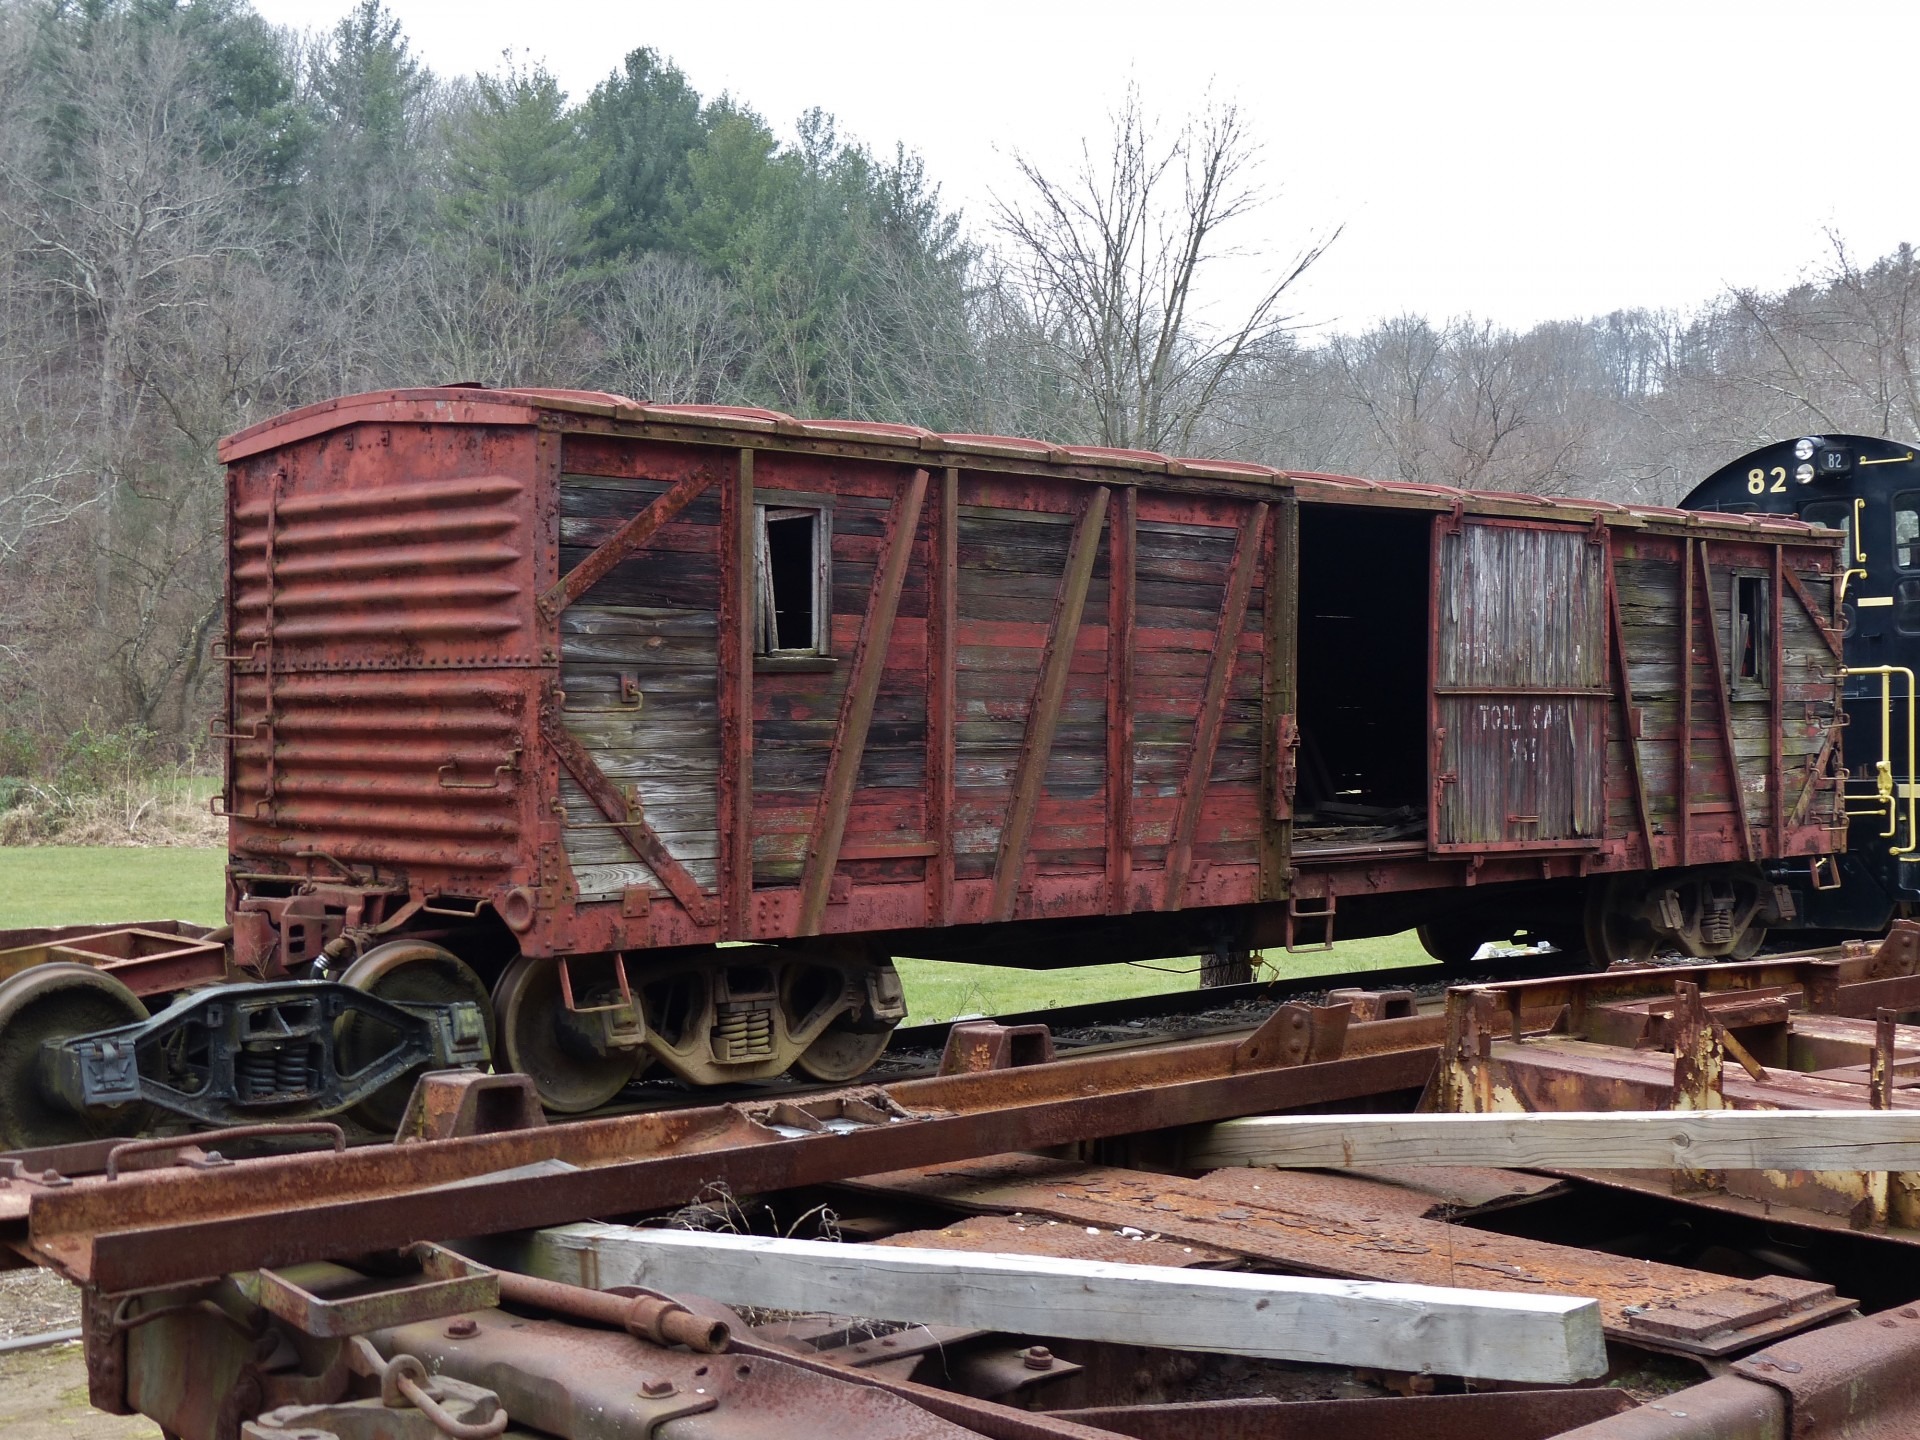
creek, track, railroad, vintage, antique, old, rail, train, travel, transportation, transport, vehicle, freight, tracks, locomotive, wooden, pennsylvania, trains, maryland, muddy, rail transport, land vehicle, freight car, rolling stock, railroad car, passenger car